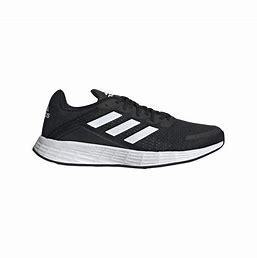
Brand: Adidas
Model: Duramo SL